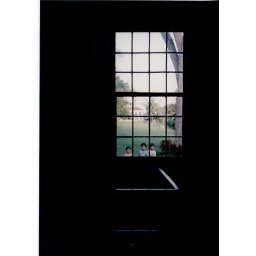
Another old shot that I scanned today. My son is the boy in the middle.